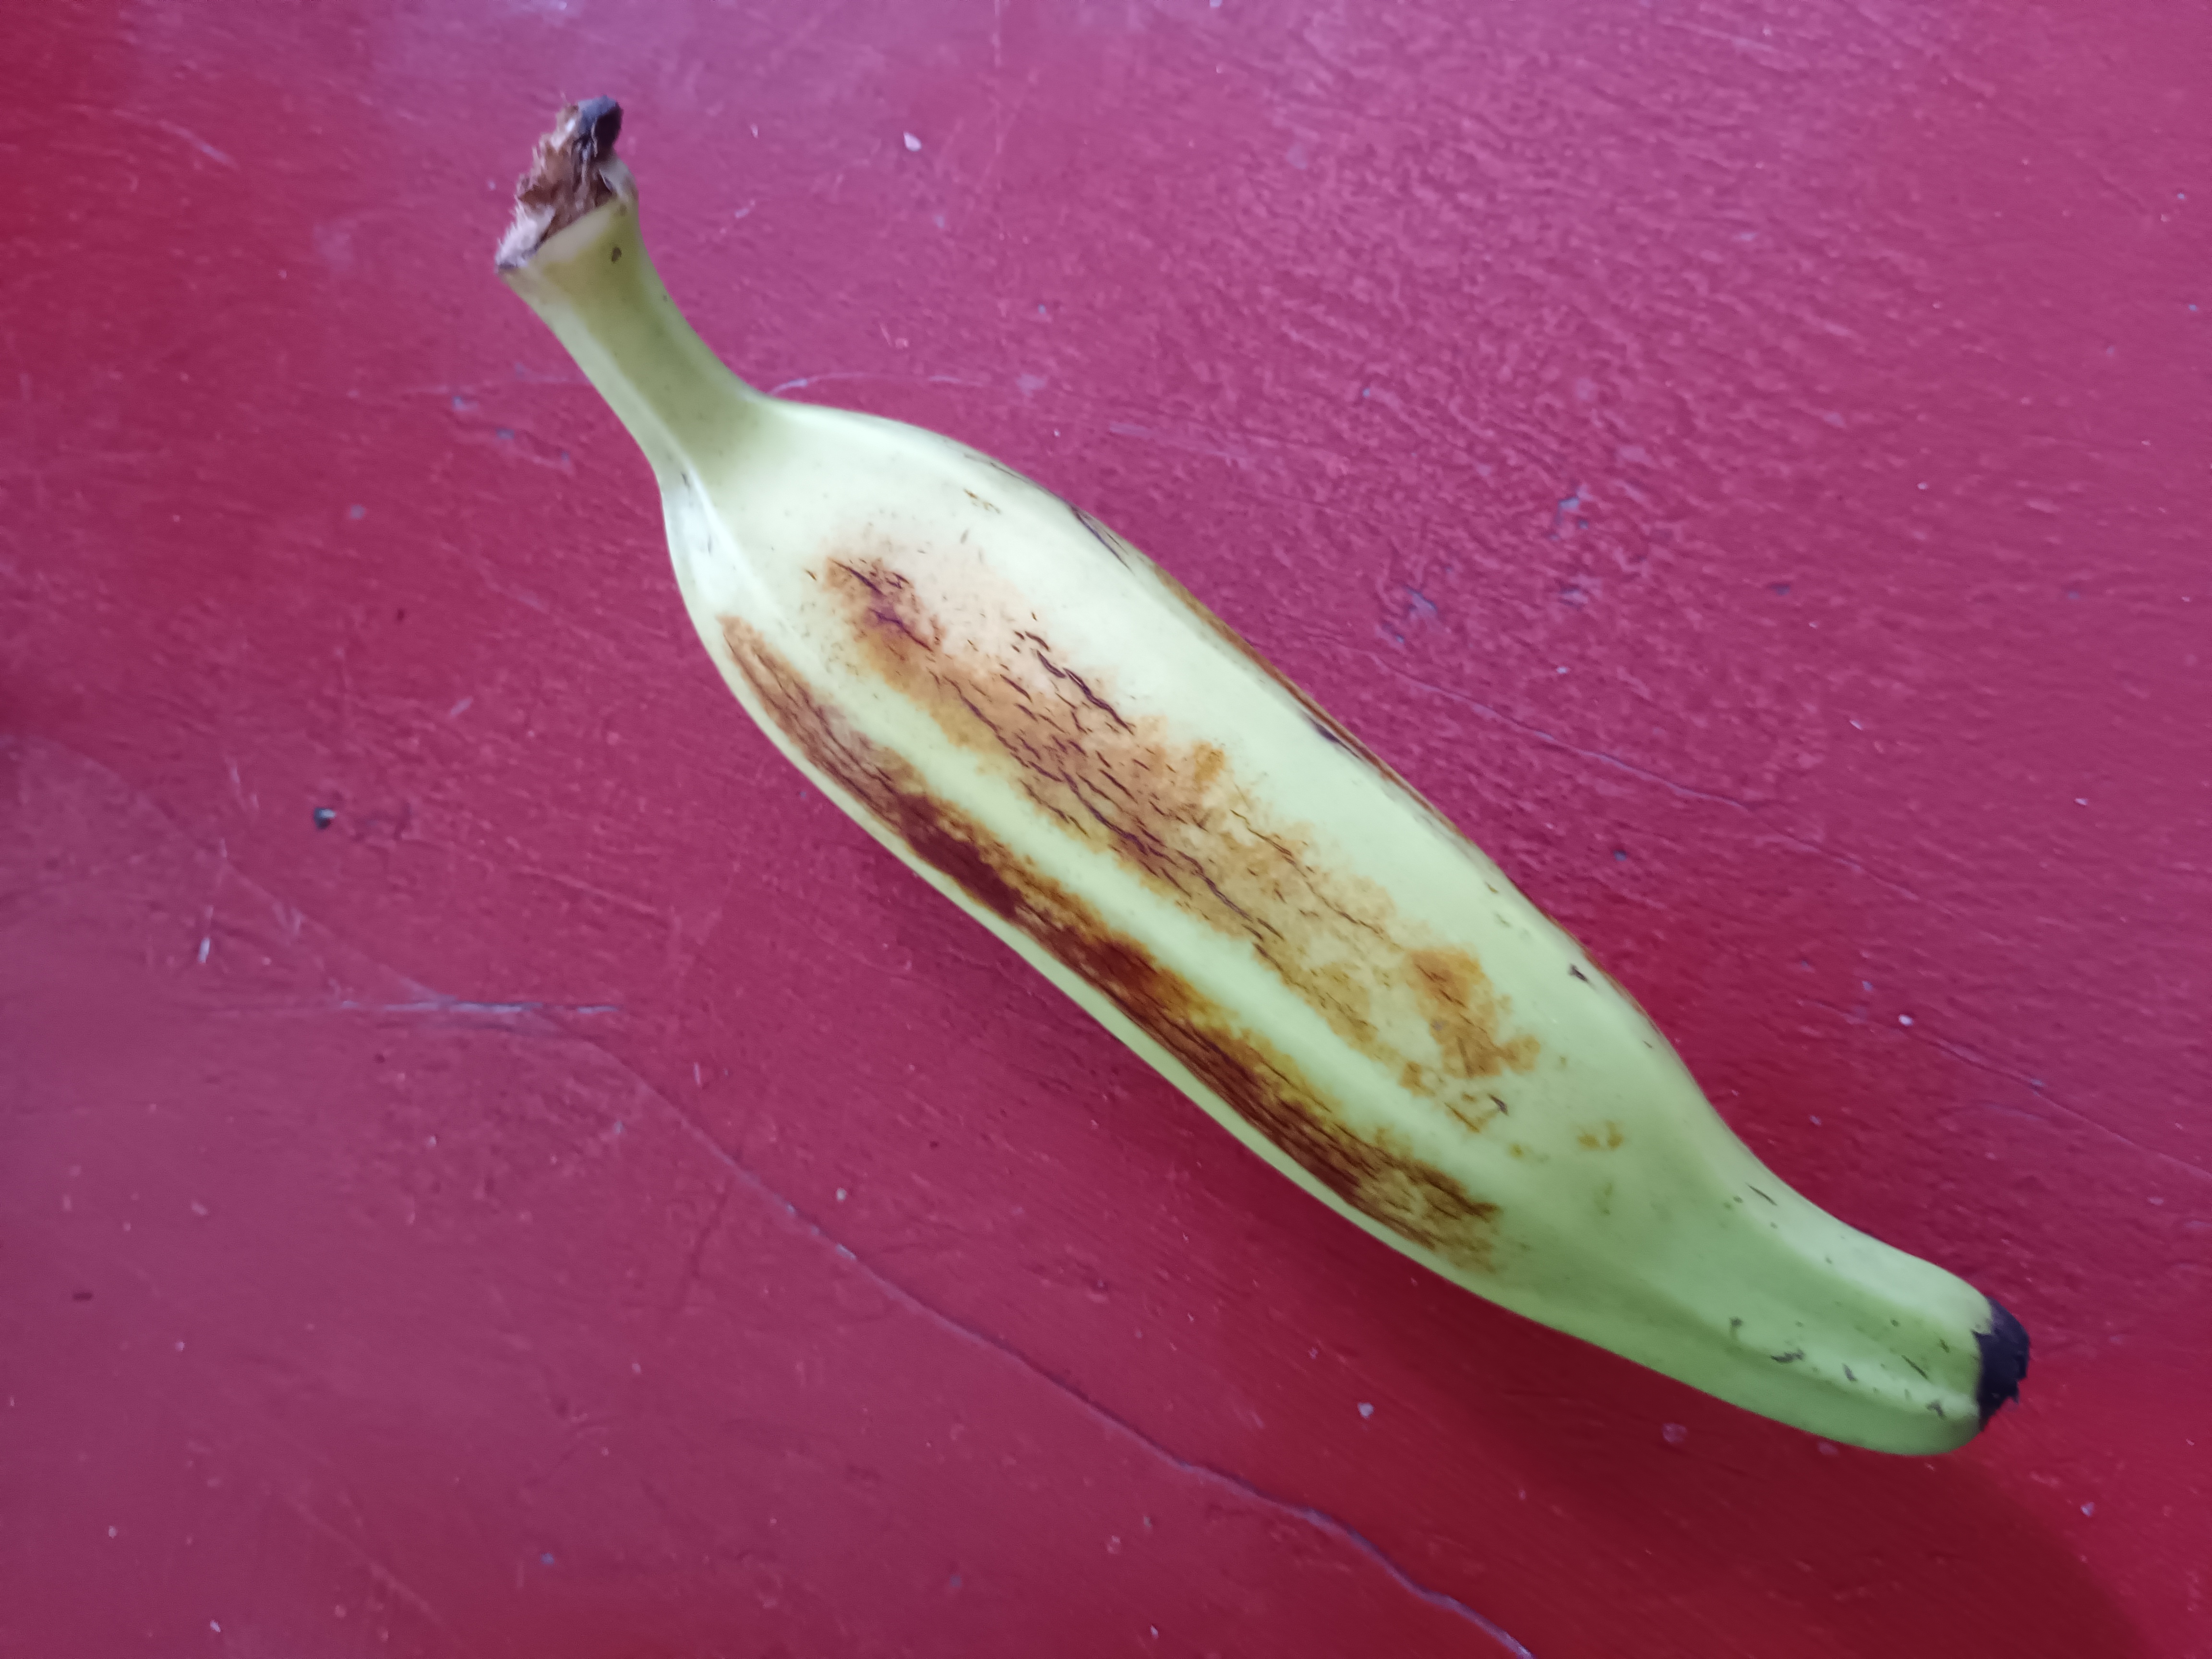
Banana variety: Anaji